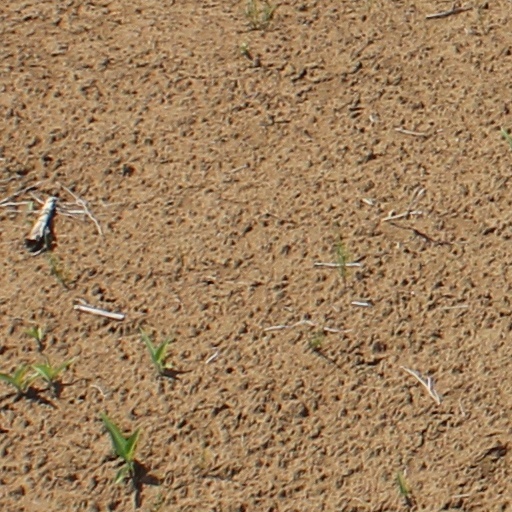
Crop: wheat